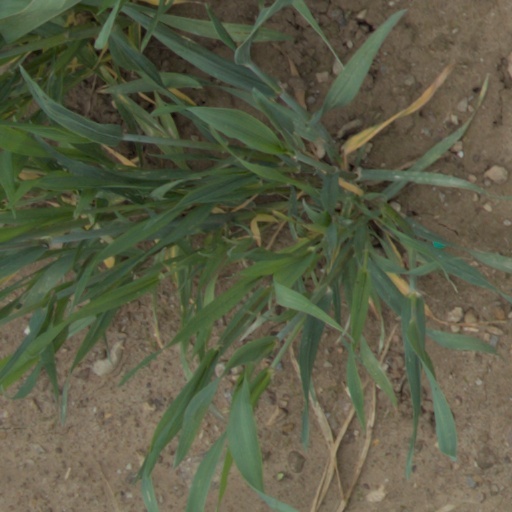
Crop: wheat